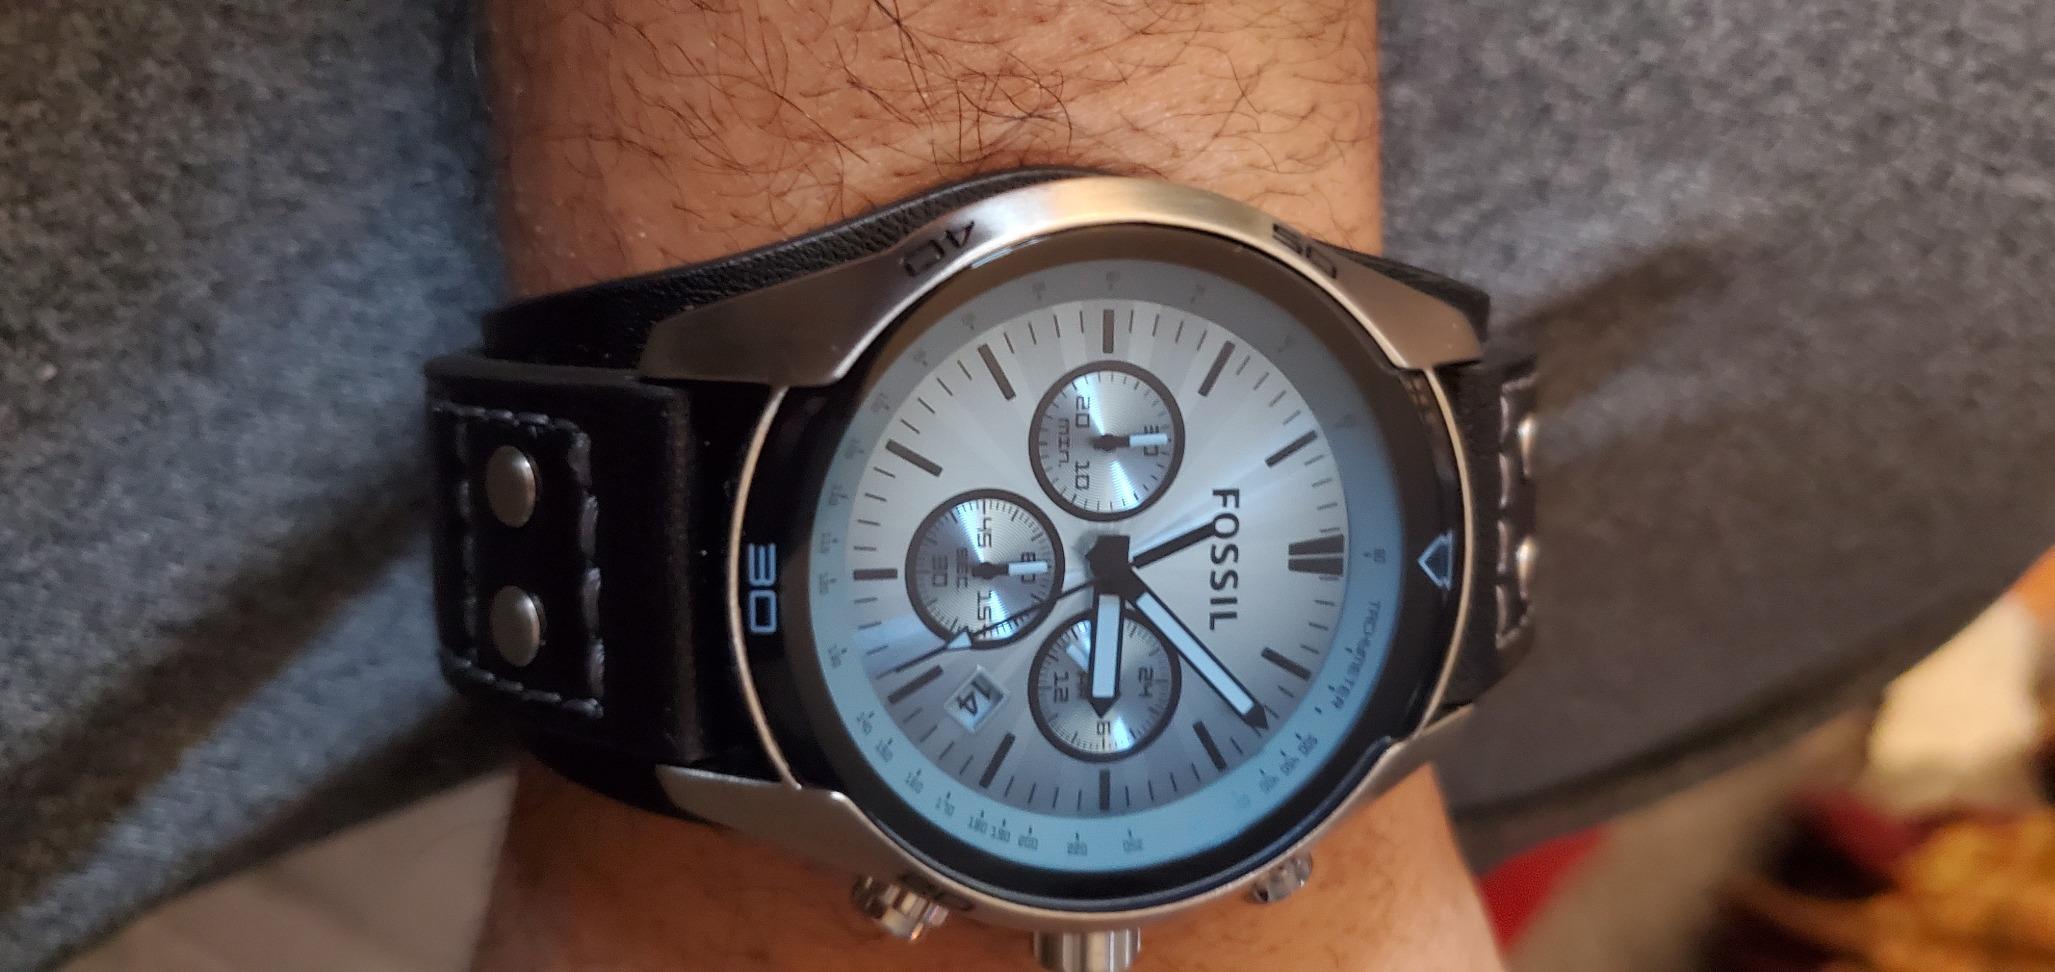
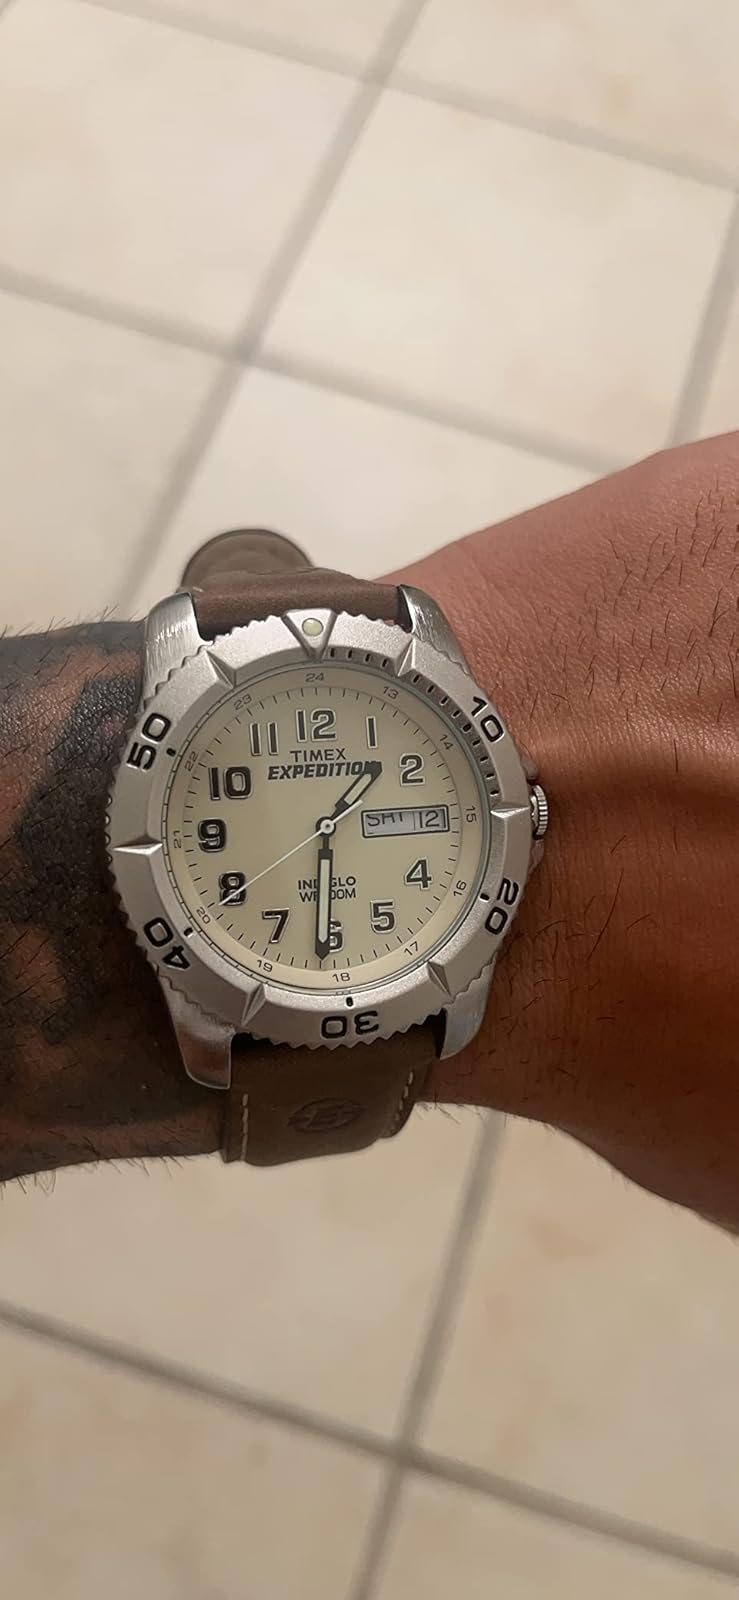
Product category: accessories_watch
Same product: no